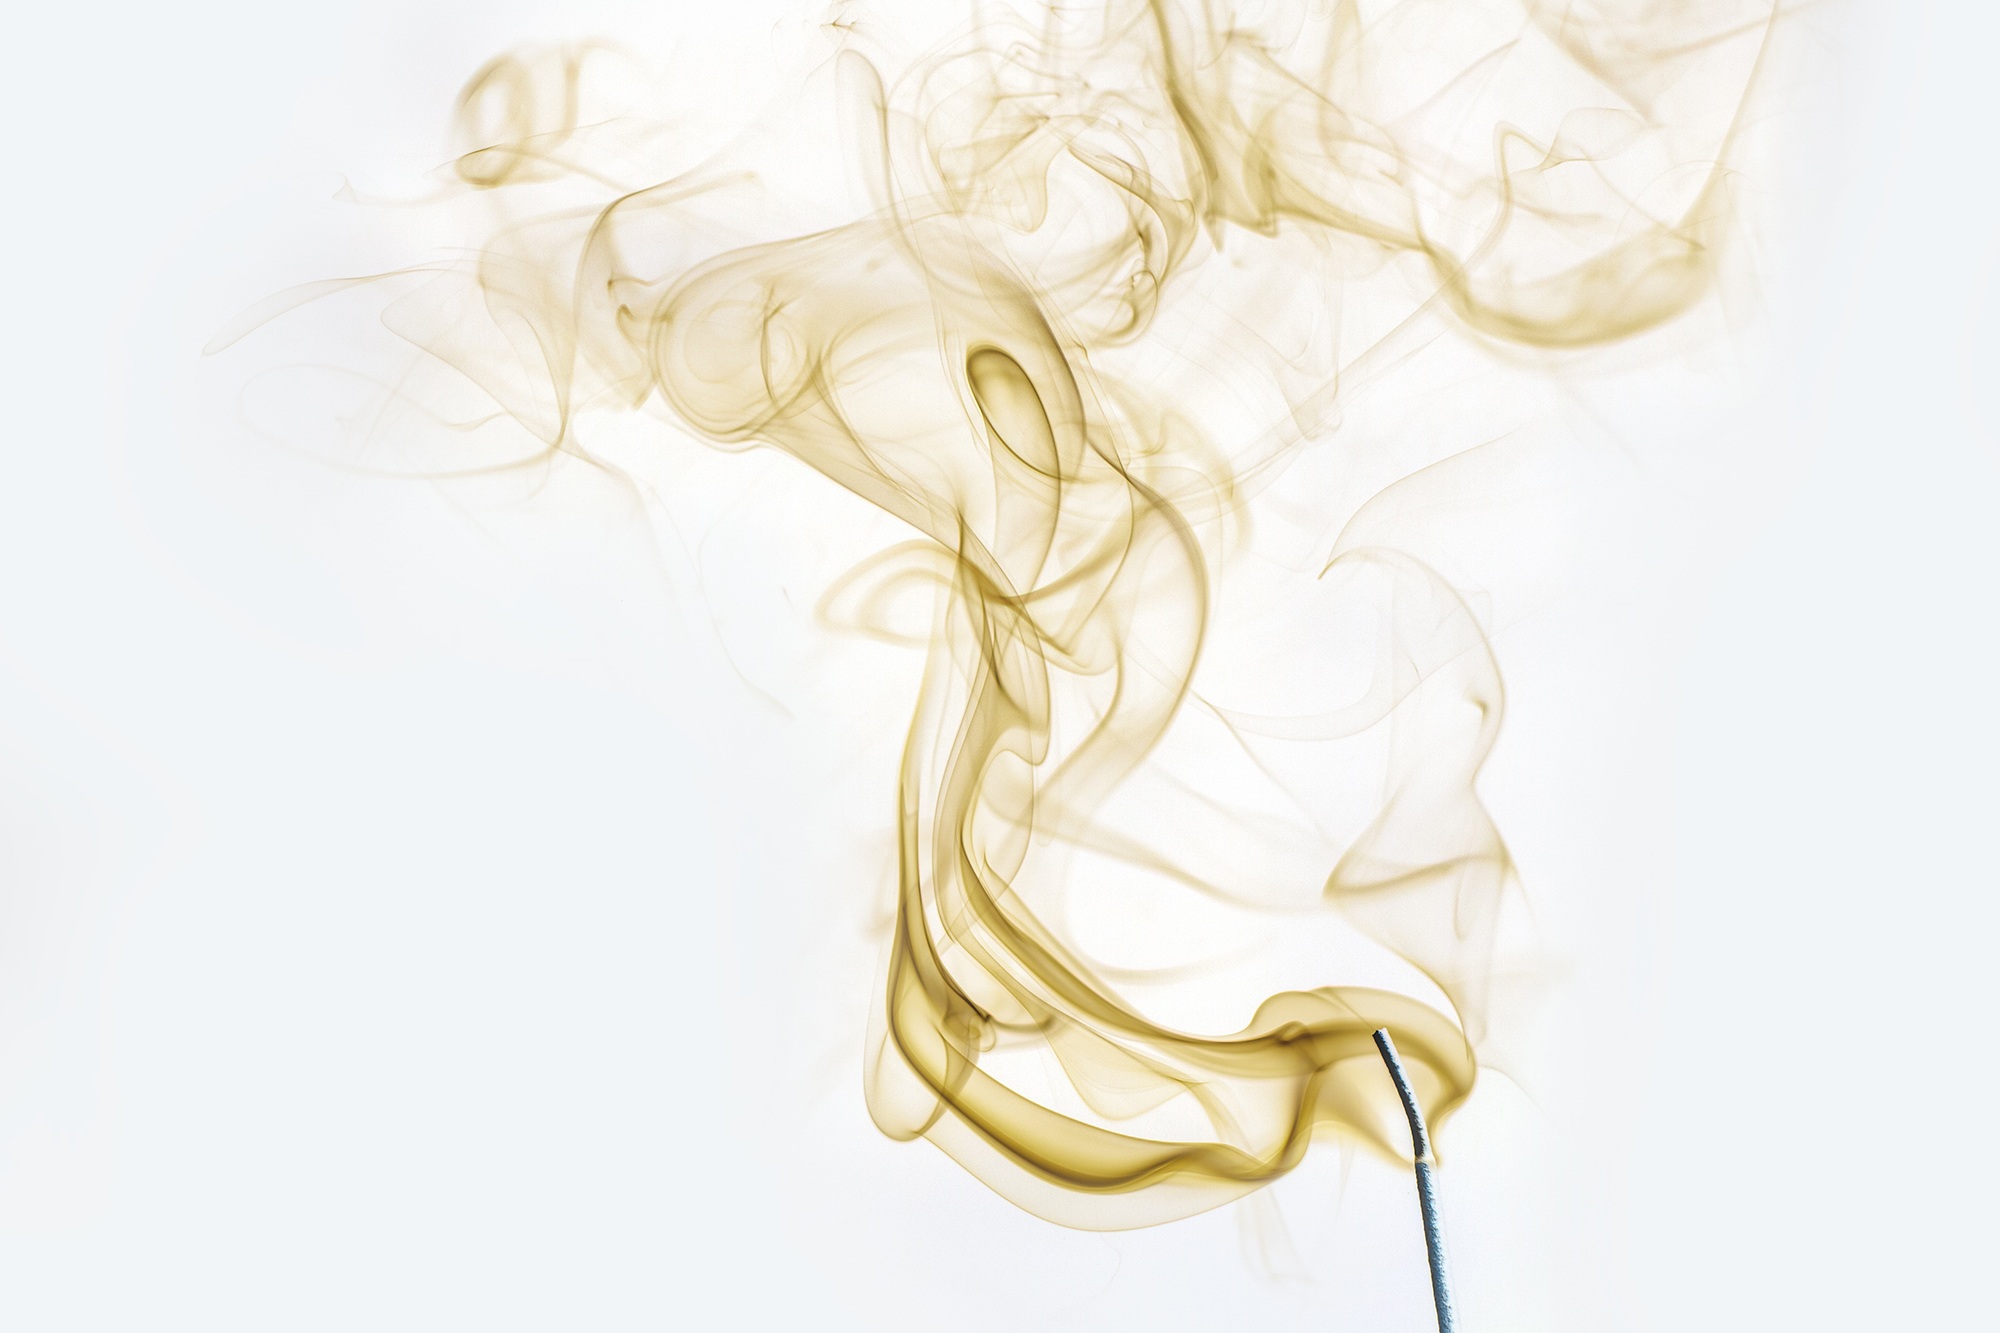
light, air, flower, petal, wind, smoke, line, lighting, incense, sketch, drawing, illustration, smoky, smell, scent, odor, incense smoke